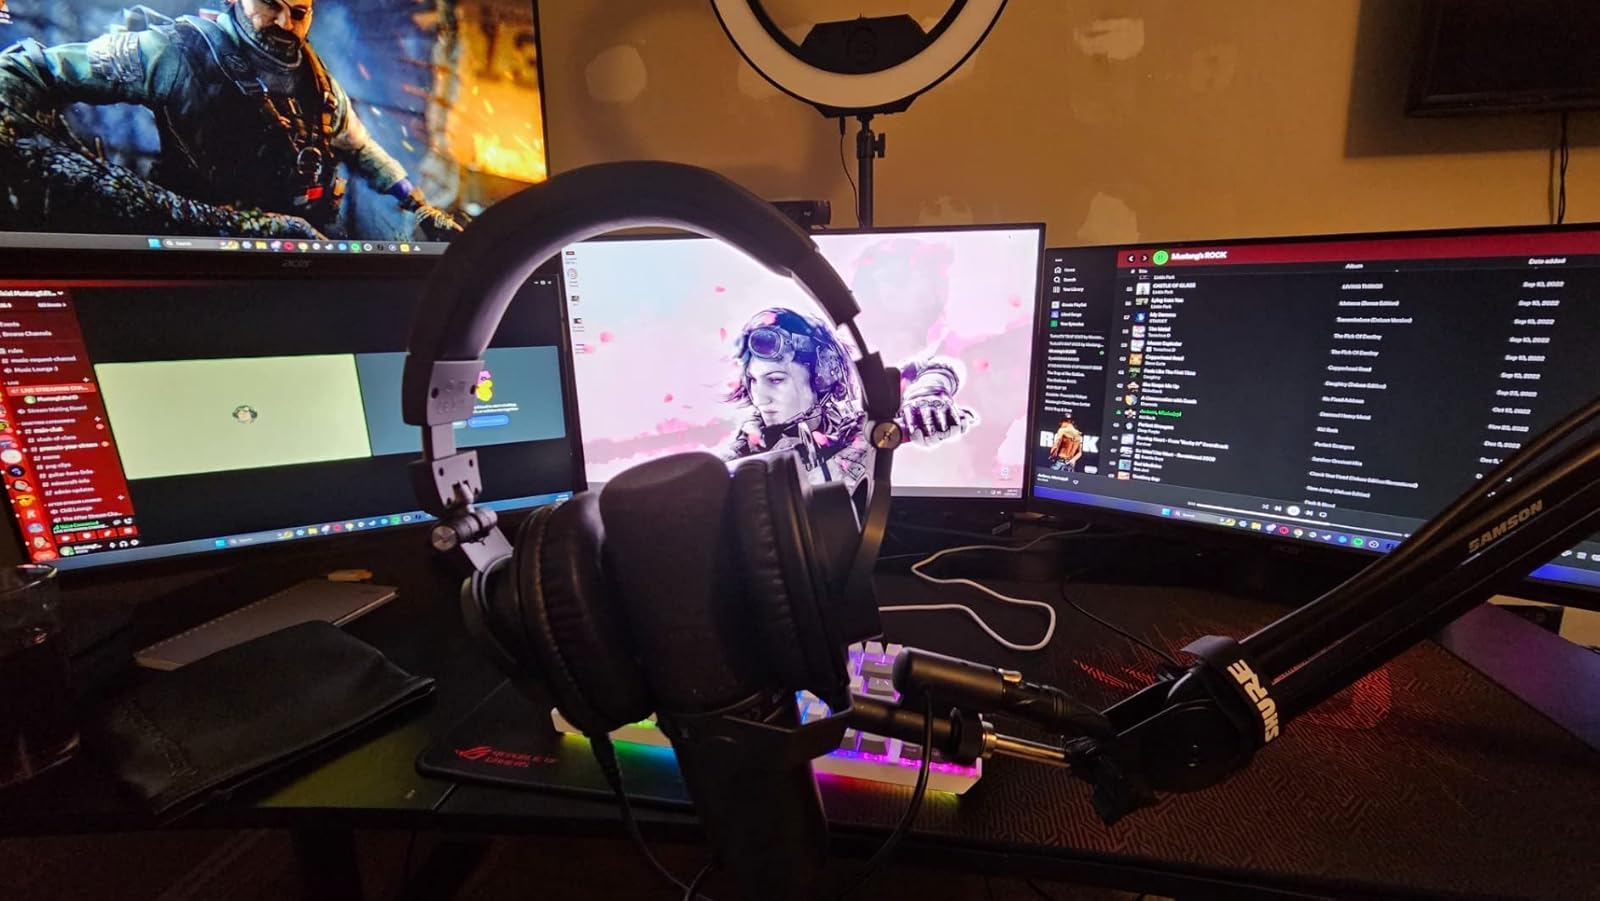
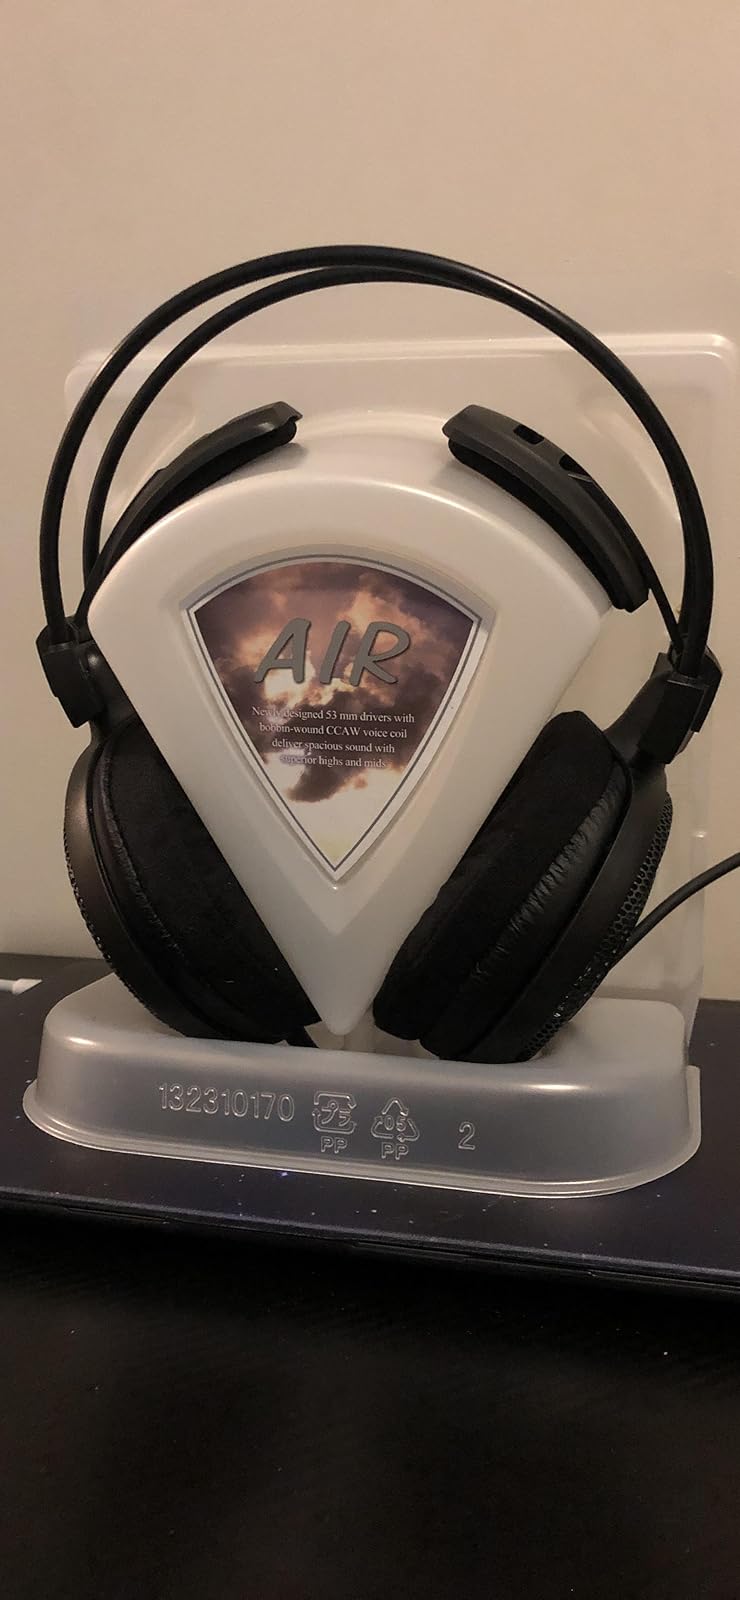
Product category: headphones
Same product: no